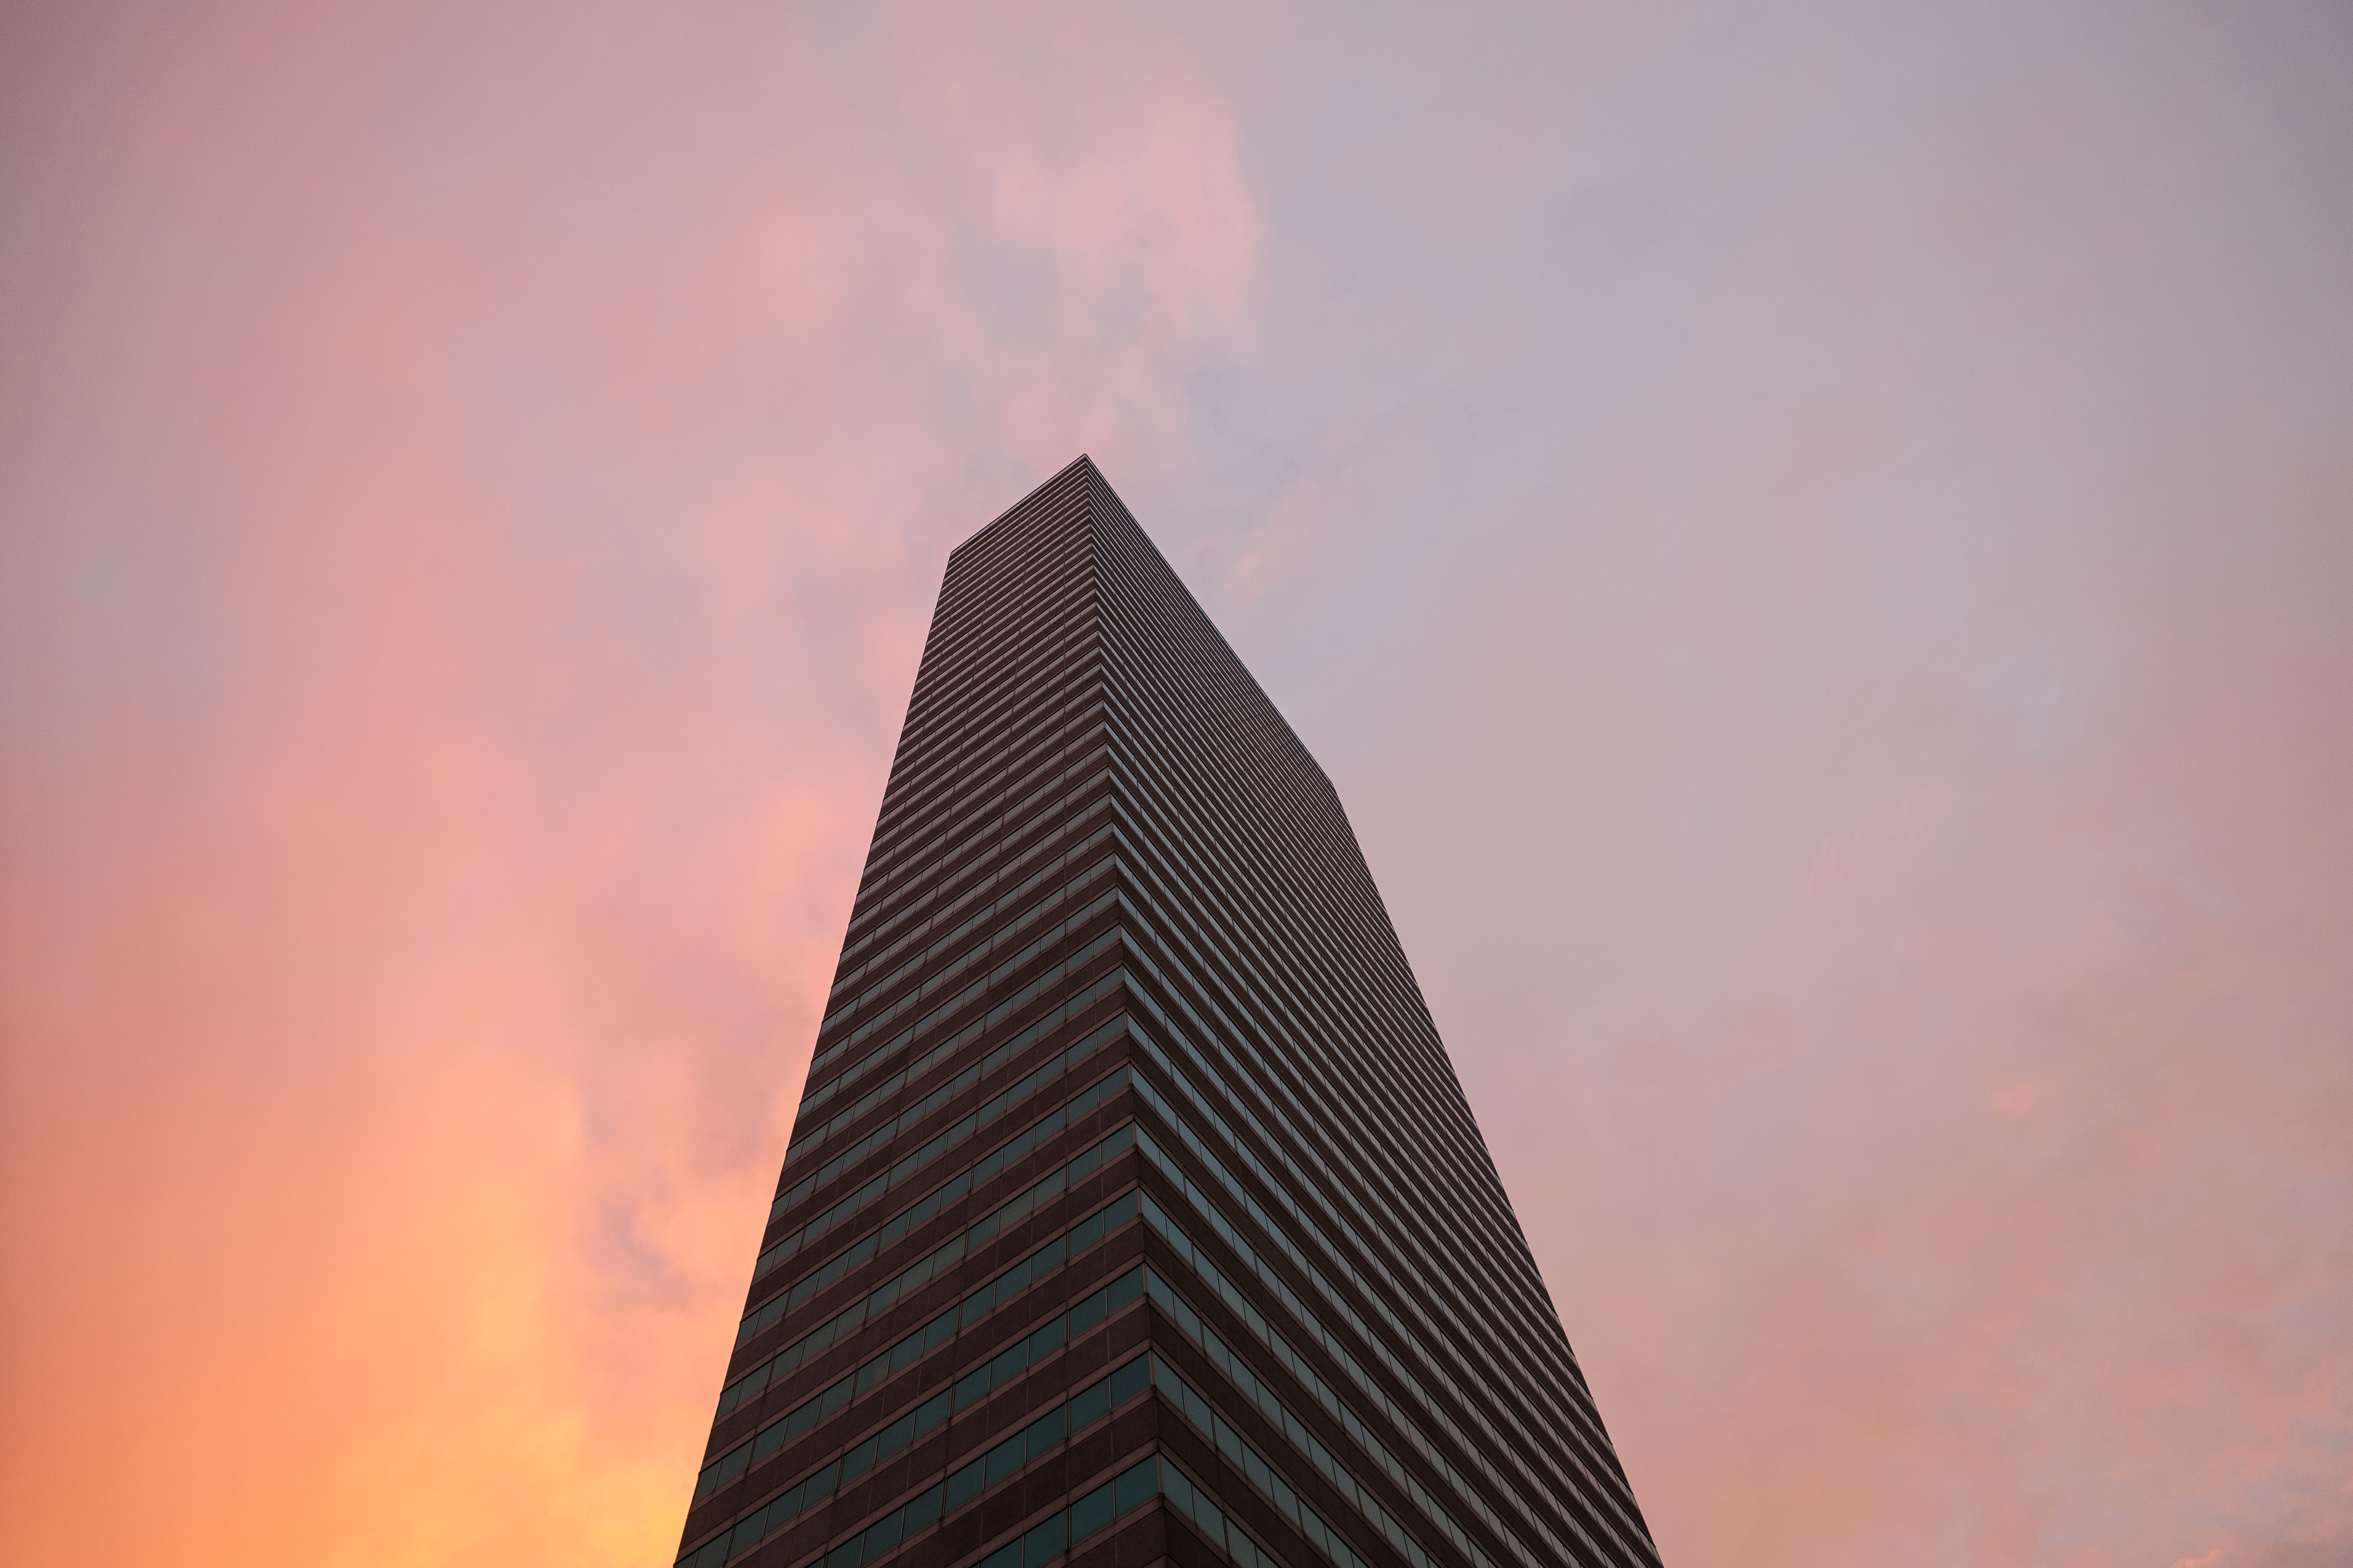
horizon, cloud, sky, sunset, skyline, sunlight, skyscraper, dusk, evening, line, reflection, tower, tower block, symmetry, shape, atmosphere of earth